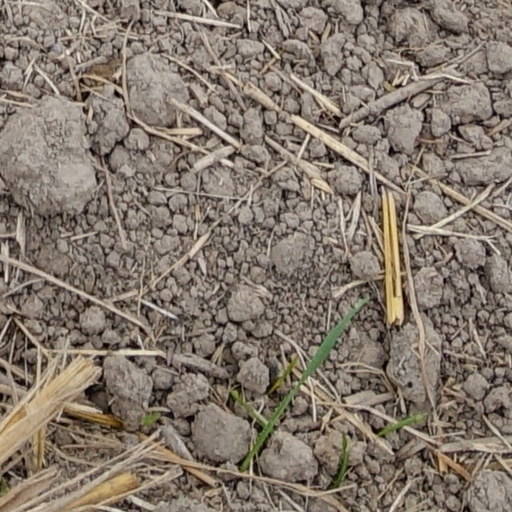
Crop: wheat